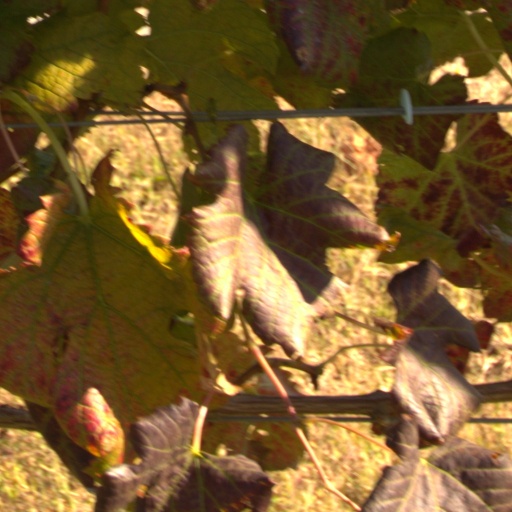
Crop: grape